General Aircraft Hamilcar

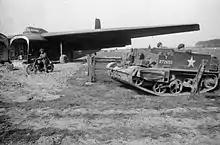
A Universal Carrier unloaded from a Hamilcar glider during Operation Varsity

6th Airborne Division would be dropped in a single lift, unlike Operation Market Garden, and was to seize the high ground north of the town of Bergen, capture the town of Hamminkeln and several bridges over the river IJssel, and then hold the northern portion of the operational area until relieved by Allied ground forces. The division would use 440 gliders for the operation, which included a large number of the new Horsa Mark II and 48 Hamilcars. The loads assigned to the Hamilcars were similar to those used during Operation Market Garden, with sixteen of the gliders transporting 17-pounder anti-tank guns, as well as their vehicles and crews. Twelve were assigned to 716th Airborne Light Composite Company of the Royal Army Service Corps, and were loaded with twelve Universal Carriers, trailers and stores of ammunition and equipment. The company were to use the Universal Carriers and trailers, along with transport to be provided by 6th Airlanding Brigade, to collect, control and issue supplies dropped by aerial resupply drops to the airborne troops as they fought. Eight Hamilcars were to transport M22 Locust light tanks which belonged to 6th Airborne Armoured Reconnaissance Regiment, and another four were to carry panniers of supplies. Two more were to carry a single Royal Engineers D4 bulldozer each, and finally 3rd Parachute Brigade and 5th Parachute Brigade were assigned three Hamilcars each; these would each carry a Universal Carrier for use as transport by the headquarters staff of the brigades.